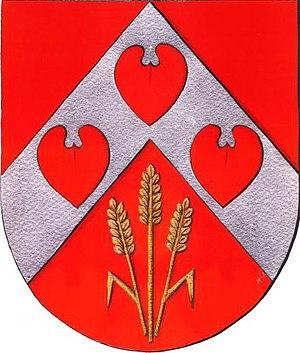
Slavíkovice est une commune du district de Třebíč, dans la région de Vysočina, en République tchèque. Sa population s'élevait à 204 habitants en 2019.